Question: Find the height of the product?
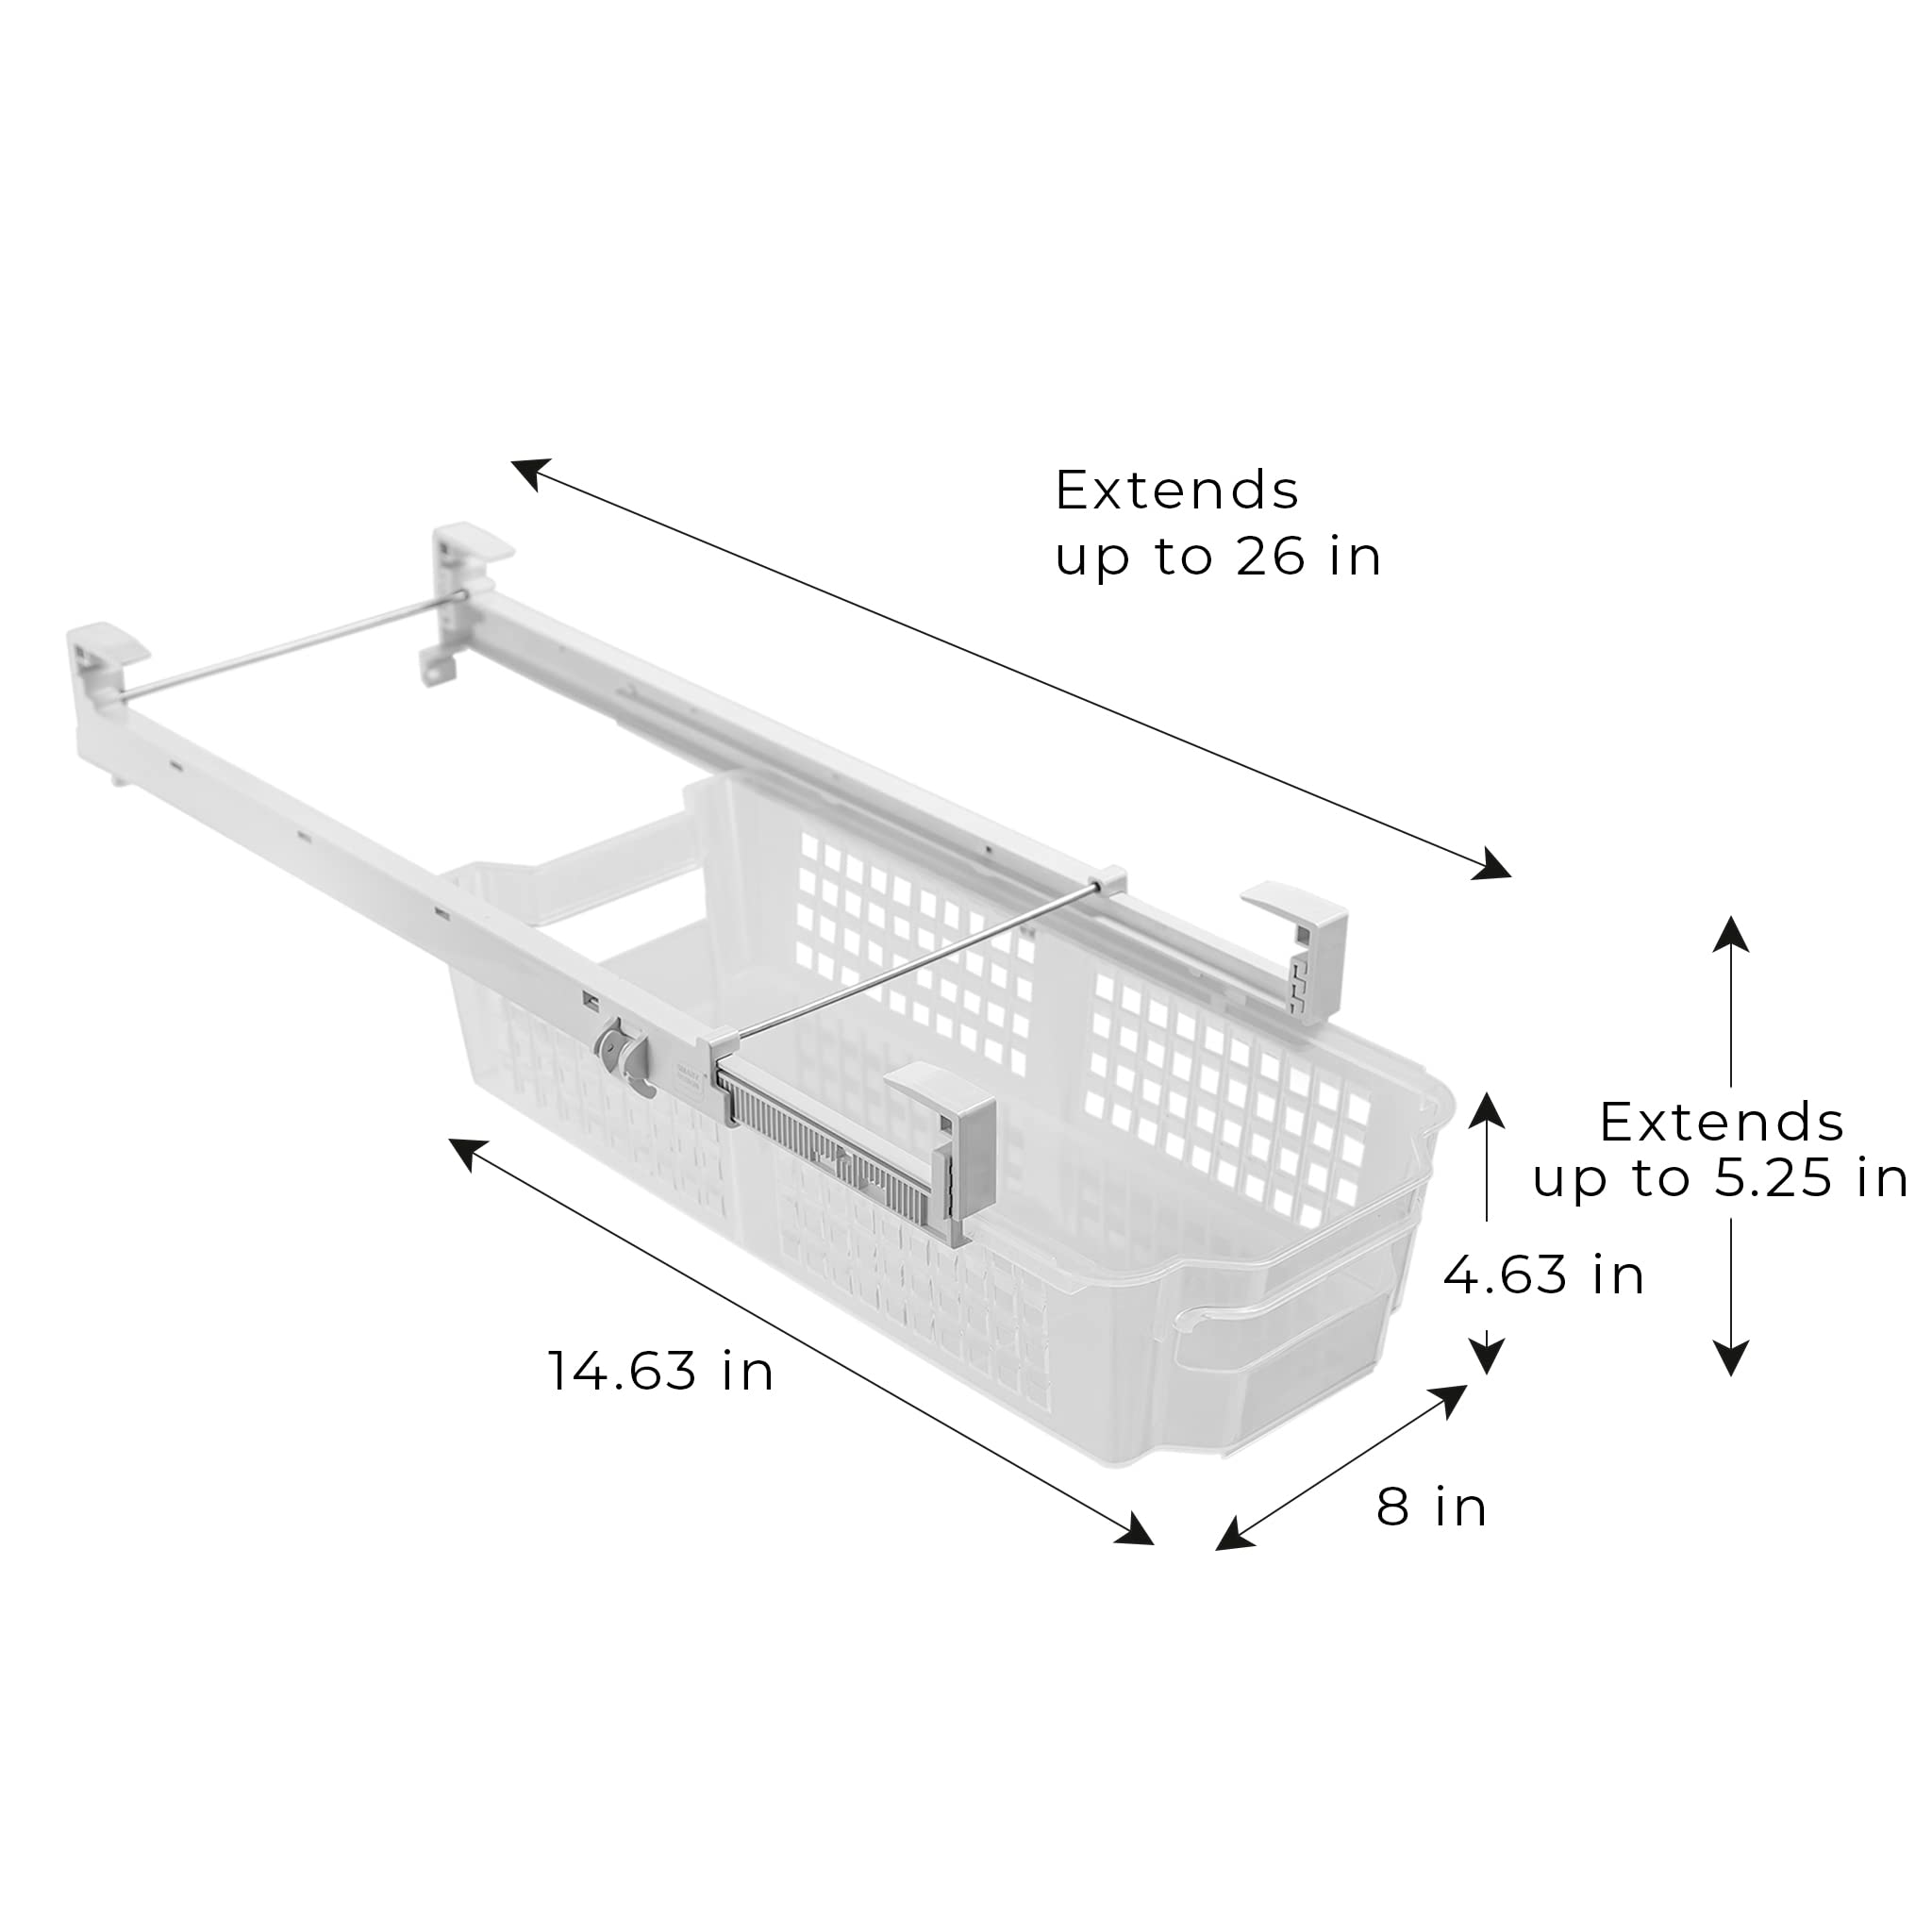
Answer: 5.25 inch